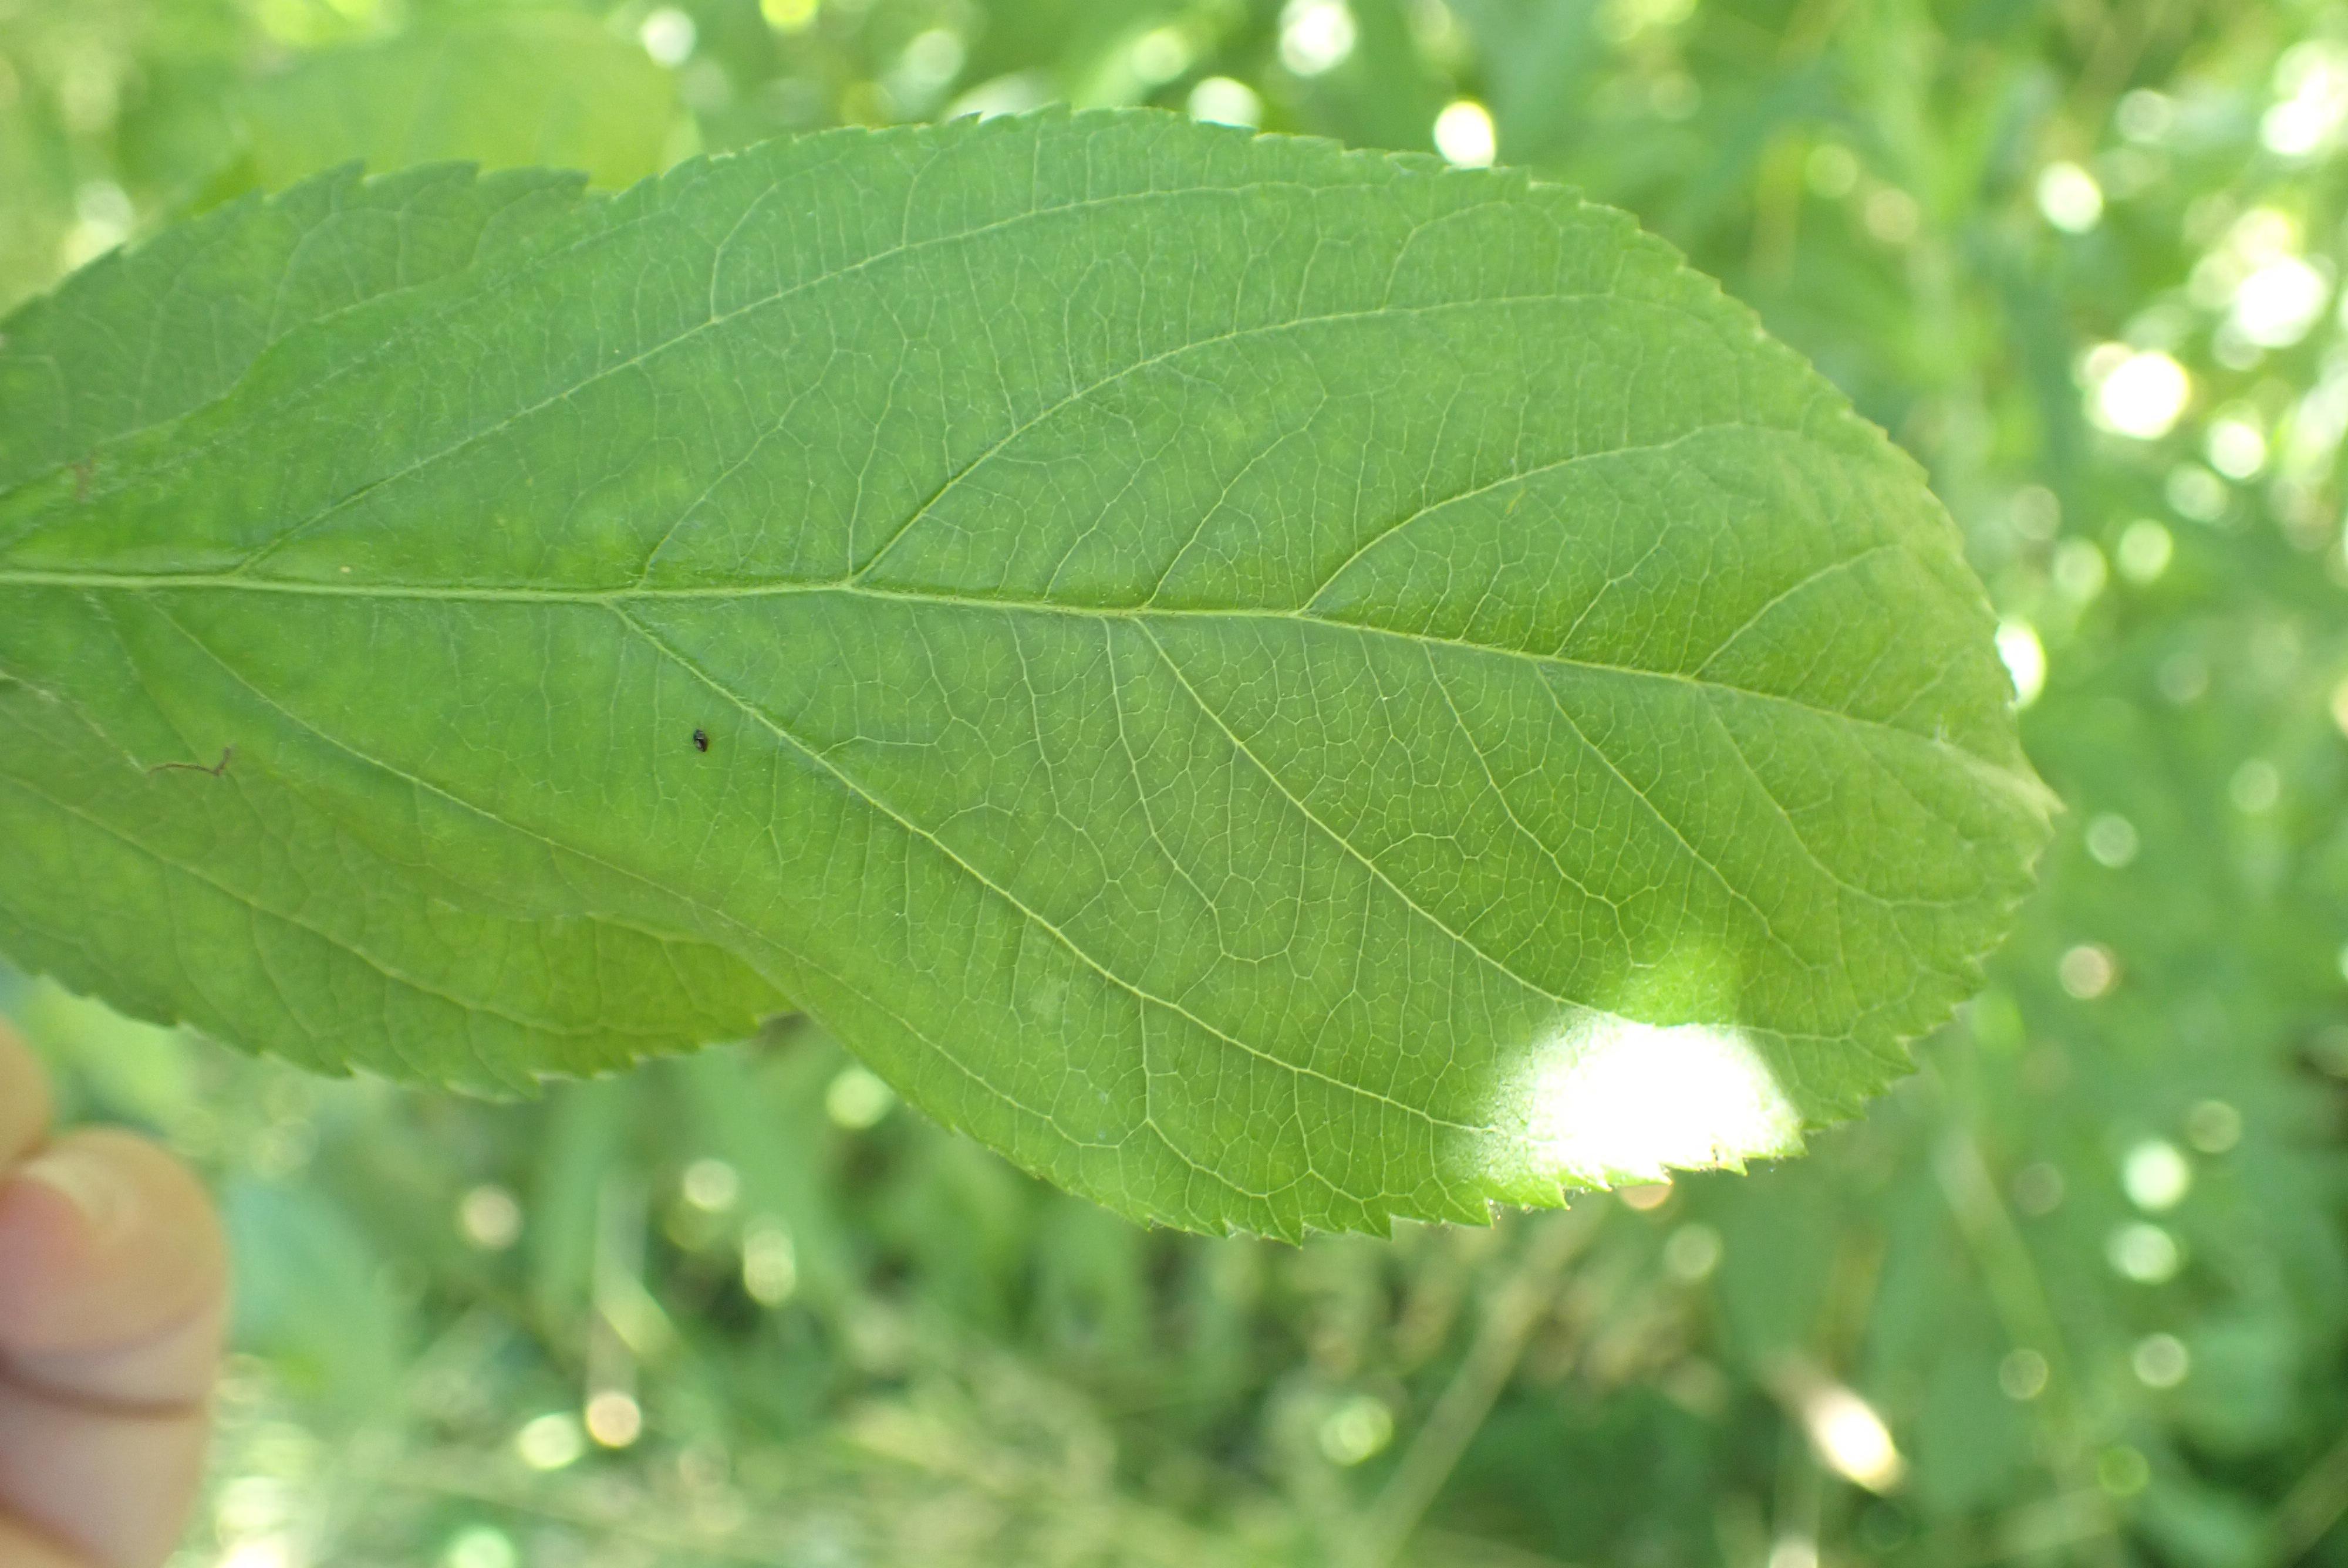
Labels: healthy